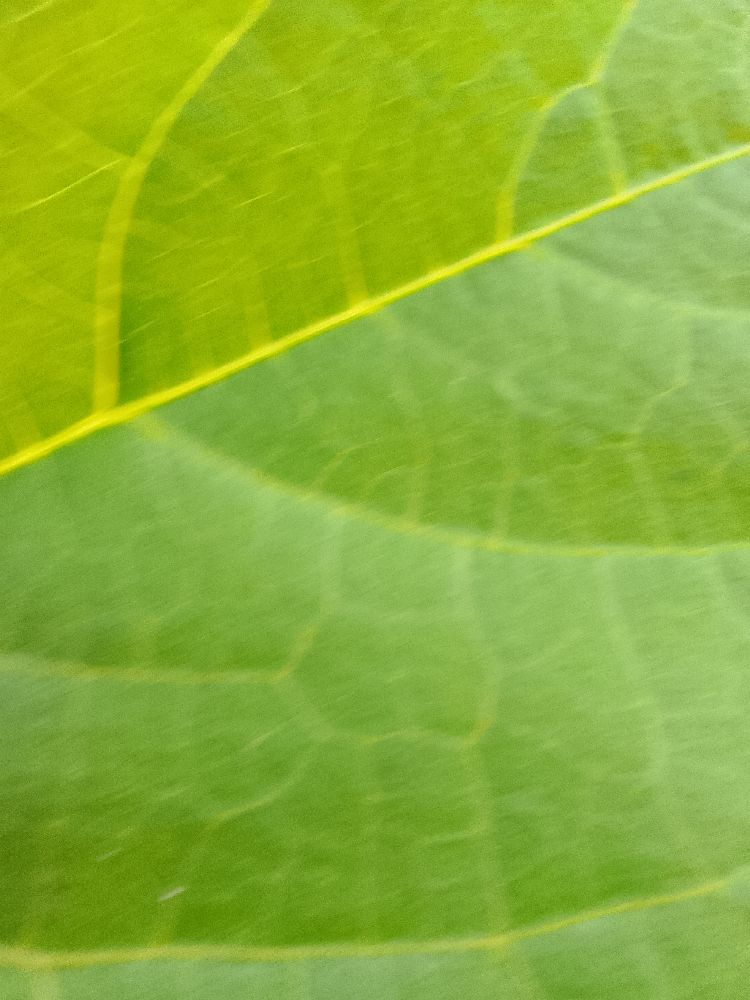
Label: healthy